Arturo Di Modica

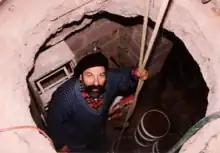
Arturo Di Modica building his Crosby Street studio, New York, c.1982

Di Modica set up his first studio on Grand Street in SoHo, a neighborhood popular for its emerging bohemian art scene. Here, he became known for leaving large scale marble works on the street outside his studio. It was also at this address that Di Modica found a young graffiti artist, Jean-Michel Basquiat (also known as SAMO), spray painting his studio door.